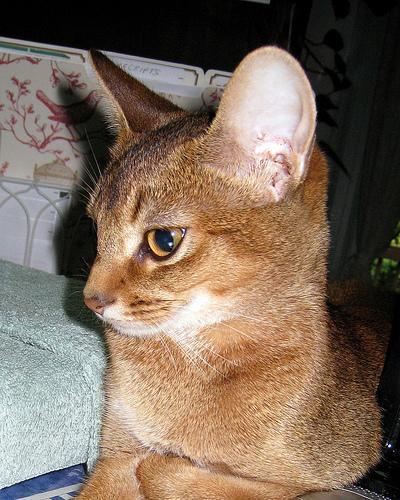
Abyssinian